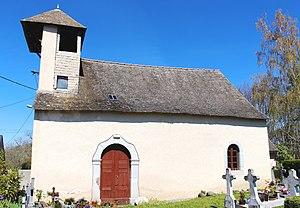
Église Saint-Martin d'Arrayou (Hautes-Pyrénées)
Arrayou-Lahitte est une commune française située dans le département des Hautes-Pyrénées, en région Occitanie.
La liste des églises des Hautes-Pyrénées recense de manière exhaustive les églises situées dans le département français des Hautes-Pyrénées.